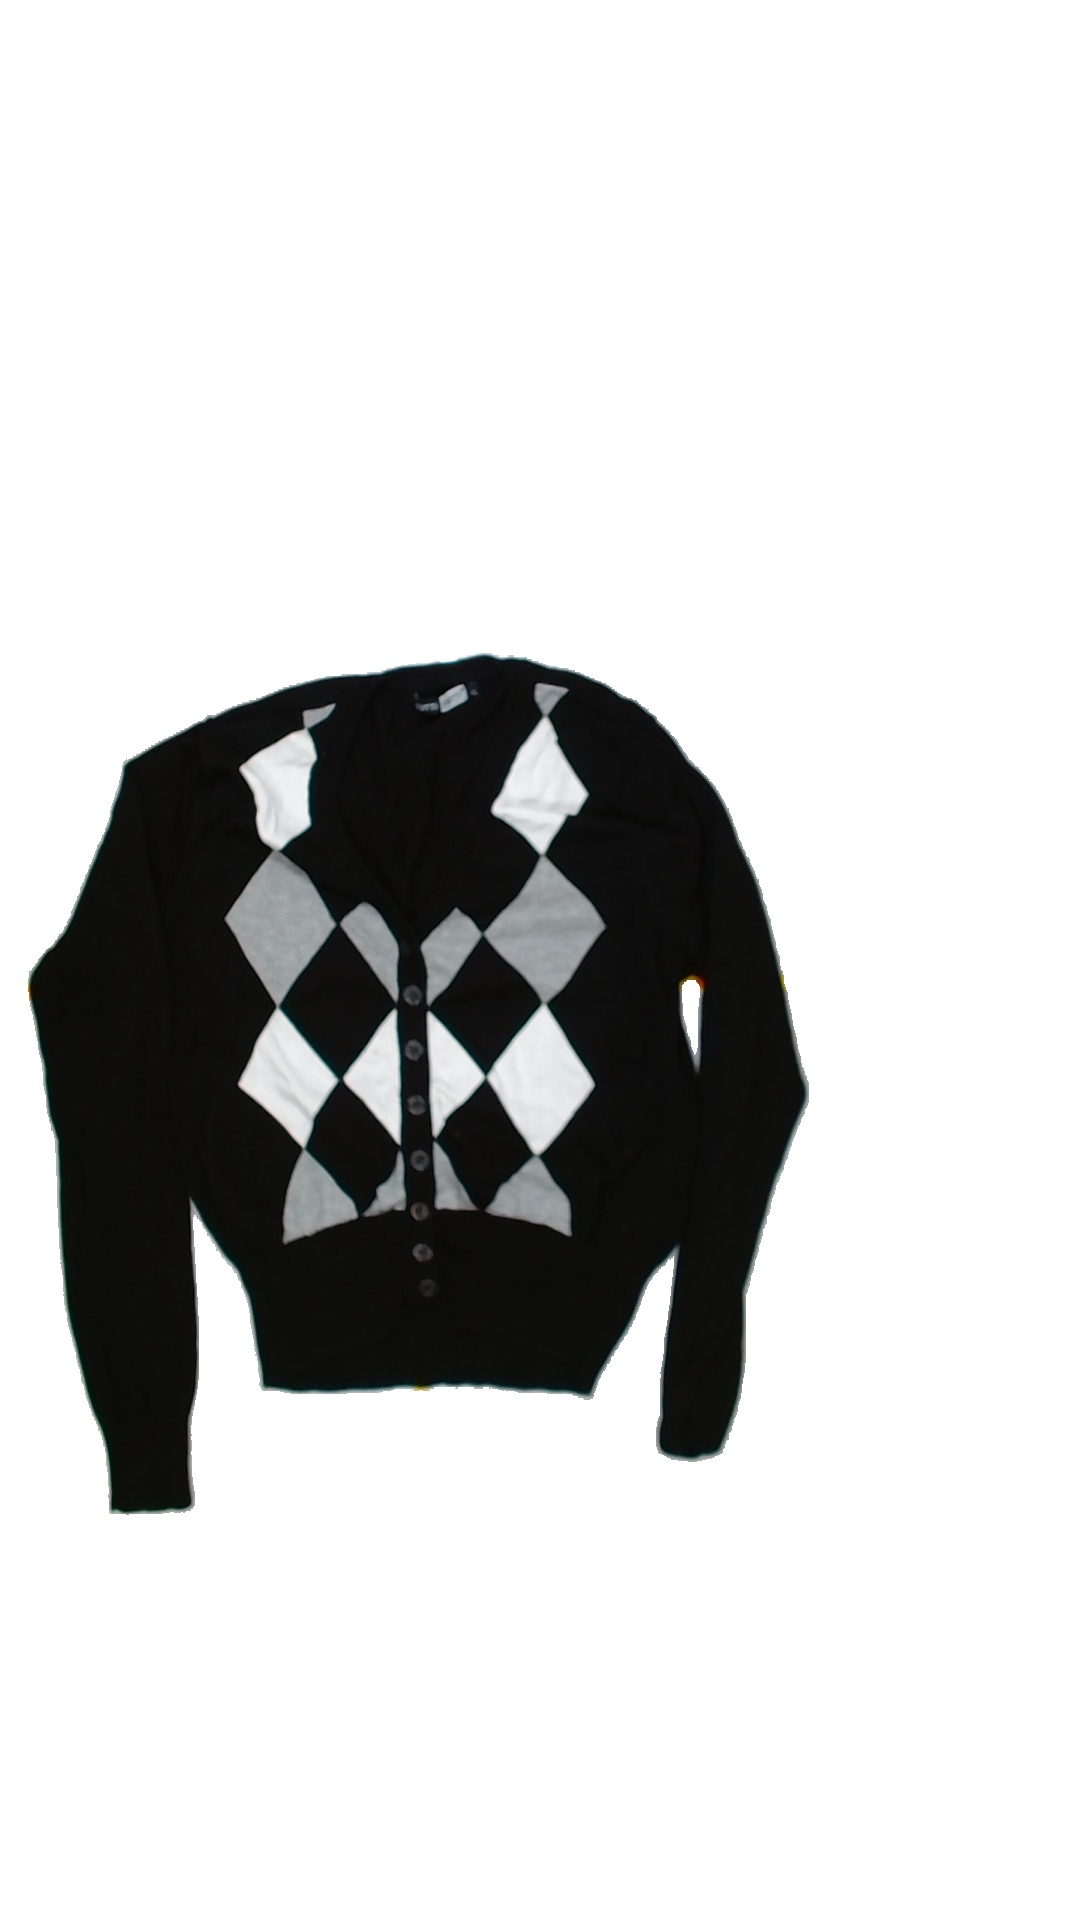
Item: Cardigan (Ladies)
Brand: Tutti Frutti
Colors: Multicolor
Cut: Regular, V-collar
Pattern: Checkered print
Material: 69%cotton 31%viscose
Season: All
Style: No trend
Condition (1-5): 3
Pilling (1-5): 4
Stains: No
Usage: Export
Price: <50